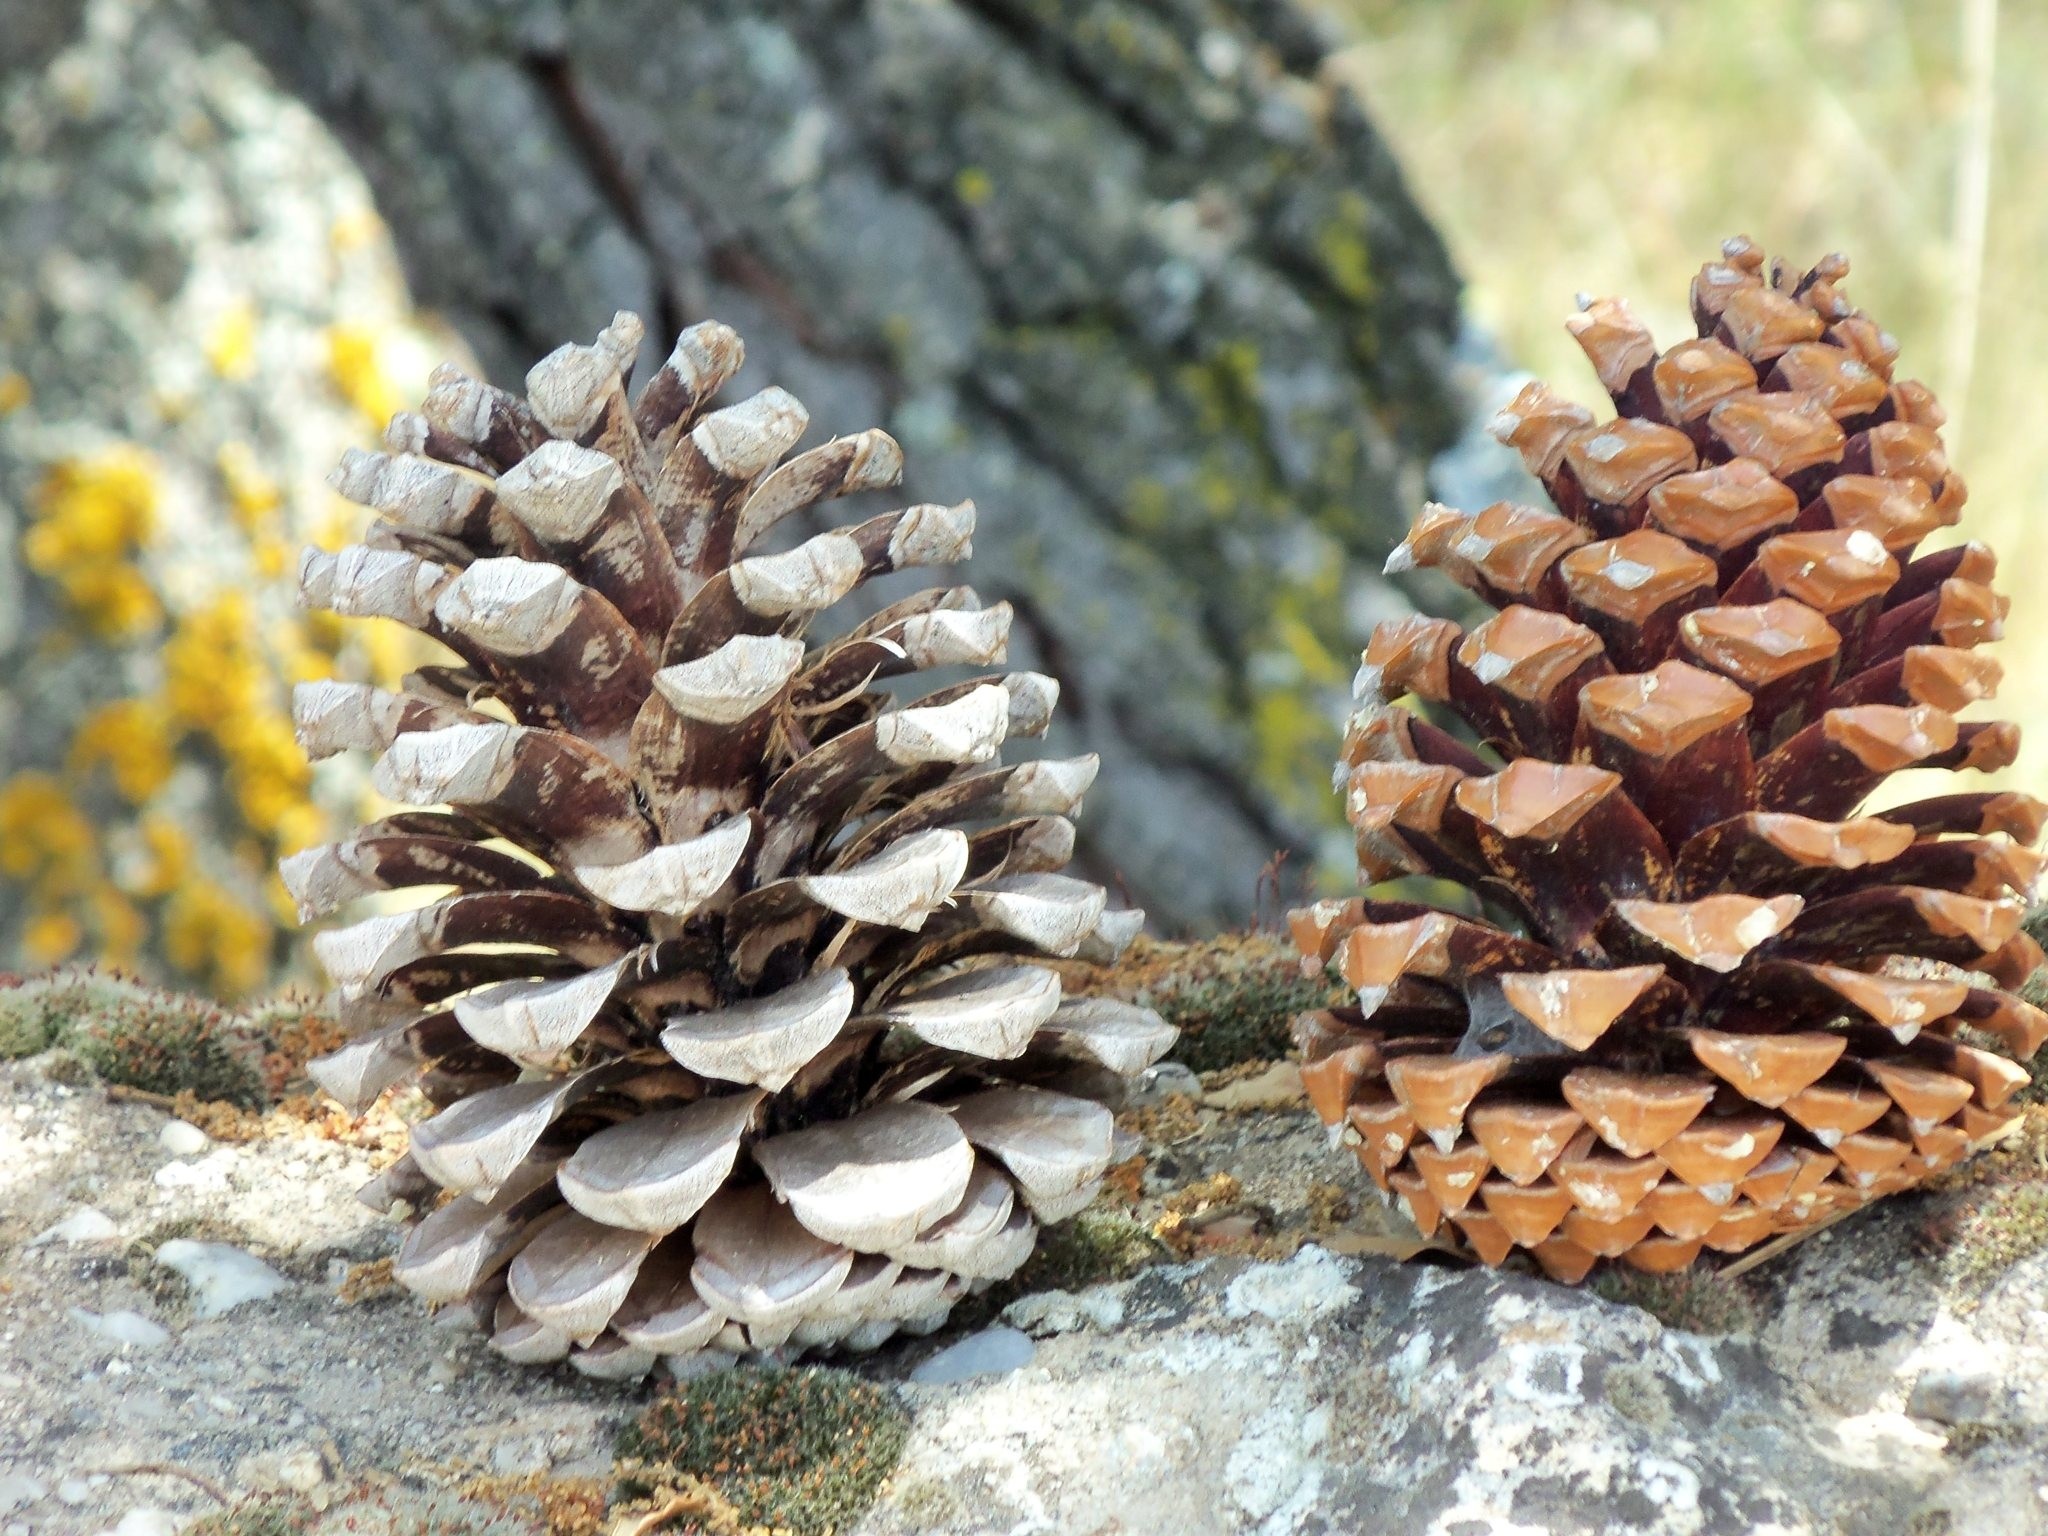
landscape, tree, branch, plant, leaf, pine, botany, fir, conifer, spruce, larch, ecosystem, pineapples, pine family, woody plant, land plant, conifer cone, it naturalizes